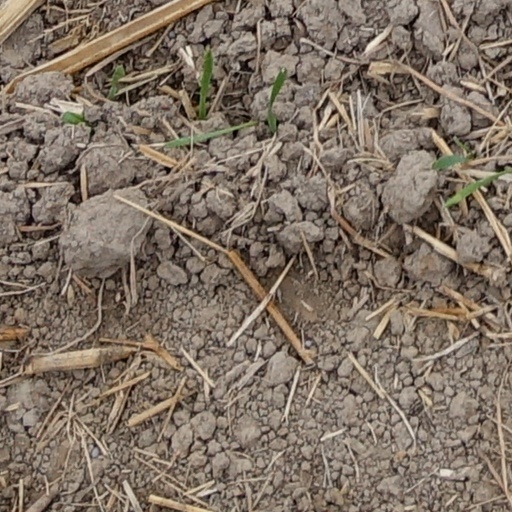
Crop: wheat